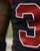
Number: 3